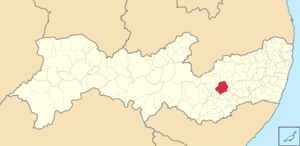
São Bento do Una est une municipalité brésilienne située dans l'État du Pernambouc.